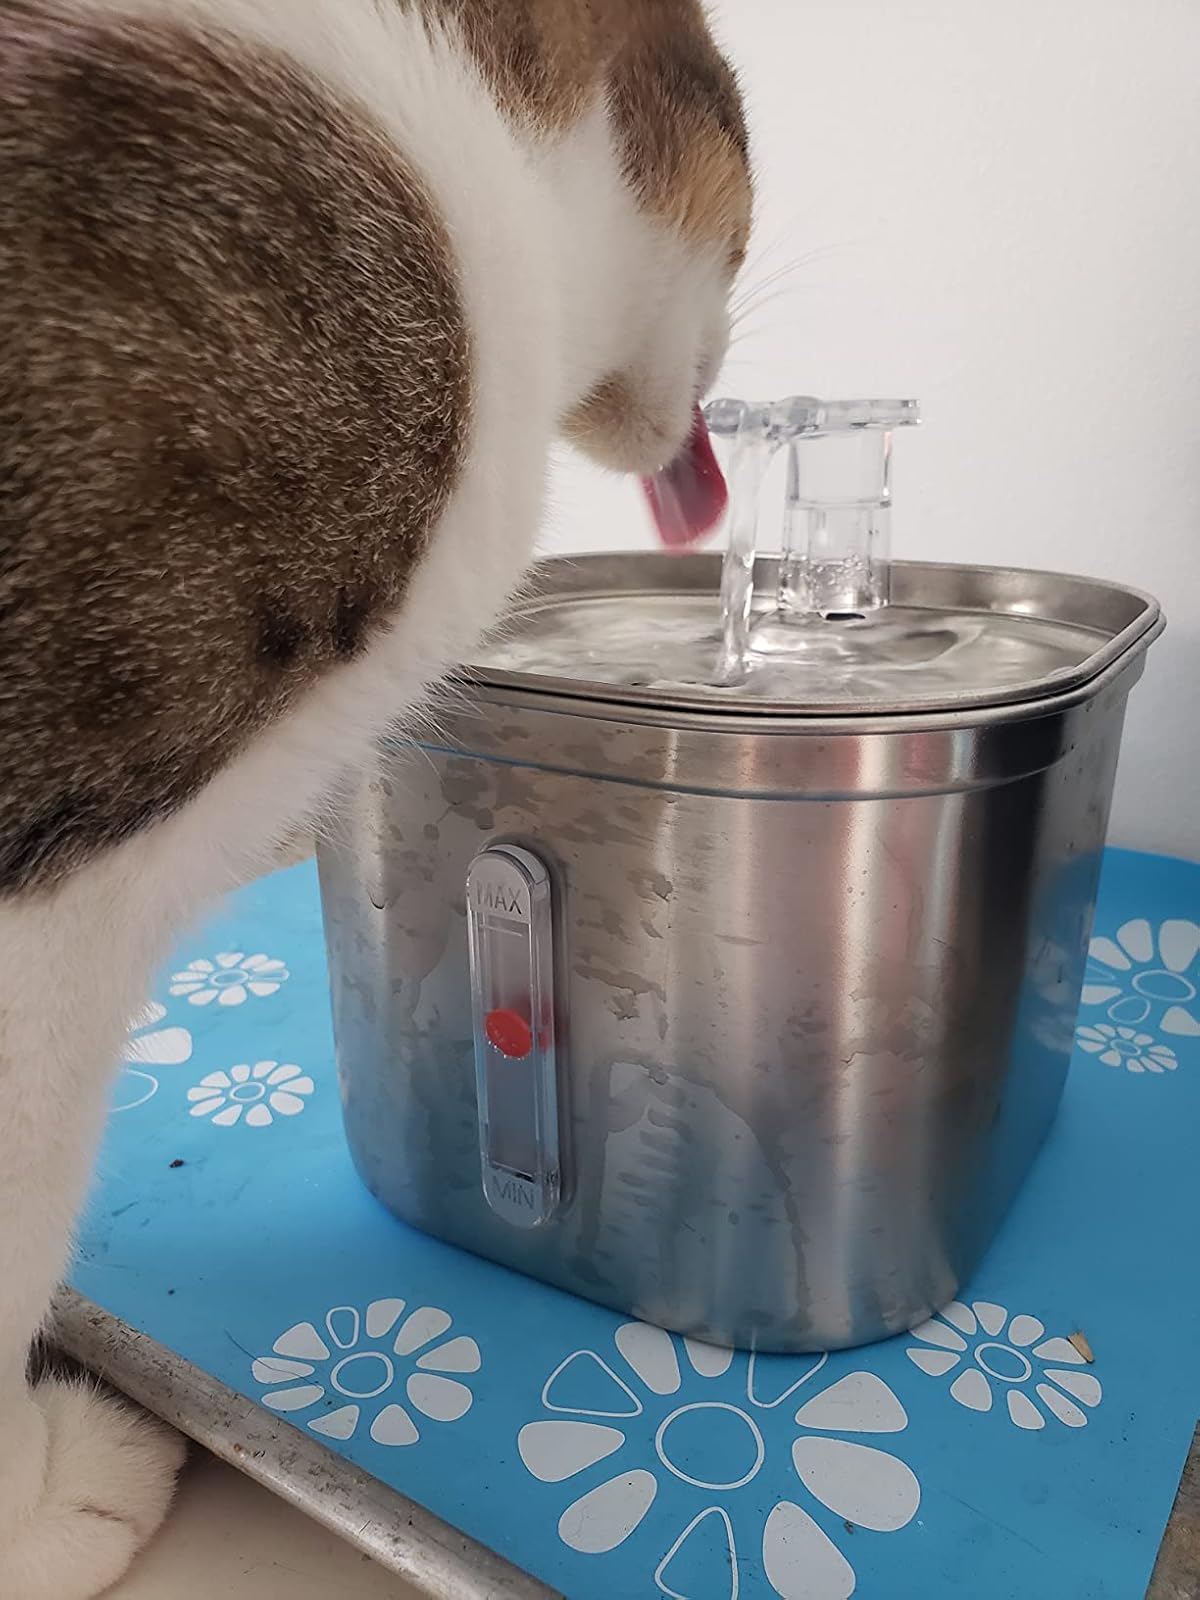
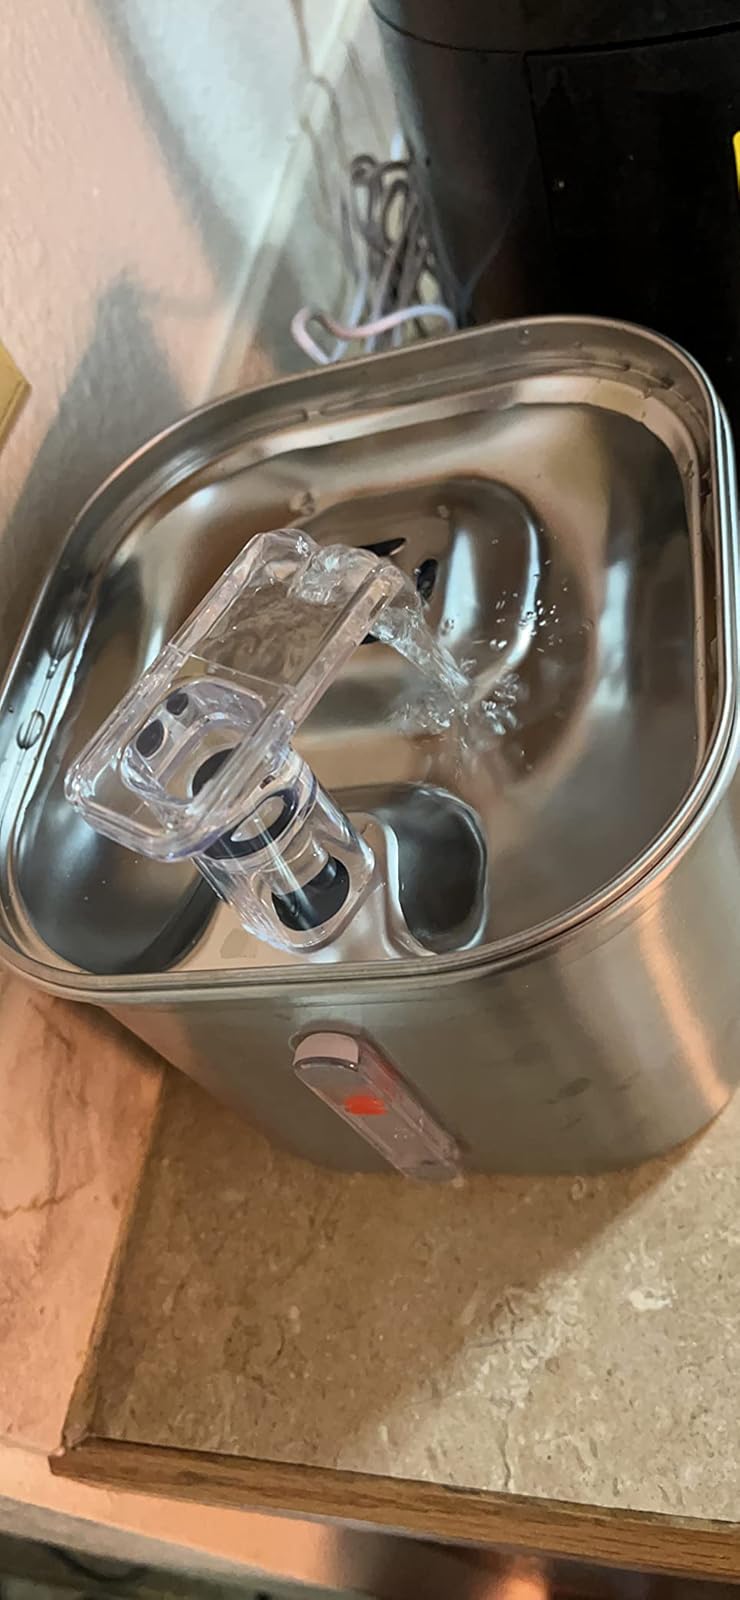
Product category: items_bowl
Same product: yes